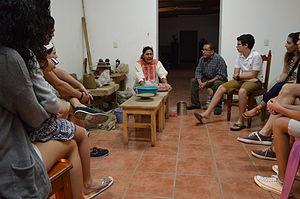
Carlomagno Pedro Martínez, né le 17 août 1965 à San Bartolo Coyotepec, dans l'État d'Oaxaca, au Mexique, est un artiste et artisan mexicain de la céramique barro negro. Il vient d'une famille de potiers d'une ville réputée pour son artisanat. Il a commencé à mouler des figures dès son enfance et a reçu une formation artistique à l'âge de 18 ans. Son travail a été exposé au Mexique, aux États-Unis et en Europe et il a été reconnu comme artiste et artisan. Aujourd'hui, il est également directeur du Musée d'État de l'art populaire d'Oaxaca dans sa ville natale. En 2014, Martínez a reçu le Prix national des arts et des sciences du Mexique.